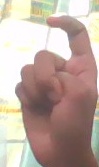
ASL sign: X